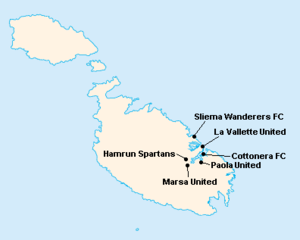
Répartition des clubs en First Division Maltaise 1919-1920.
La saison 1919-1920 de First Division Maltaise était la neuvième édition de la première division maltaise.